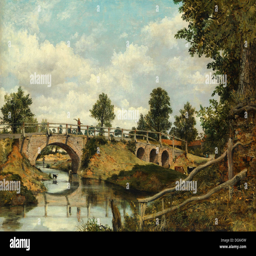
a city - by person , 's